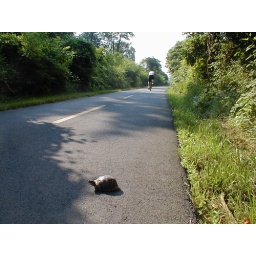
This turtle was trying to cross the W&amp;amp;OD trail in Ashburn. After taking the picture, I moved him across the trail.